Klimt University of Vienna Ceiling Paintings

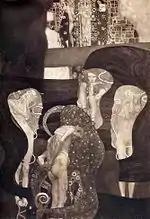
"Jurisprudence", 1899–1907

"Jurisprudence", too, is laden with anxiety: a condemned man is depicted surrounded by three female furies and a sea monster, while in the background, the three goddesses of Truth, Justice, and Law look on. They are shown as the Eumenides, punishing the condemned man with an octopus's deadly embrace. The conflict in "Jurisprudence" has been seen as "psycho-sexual".